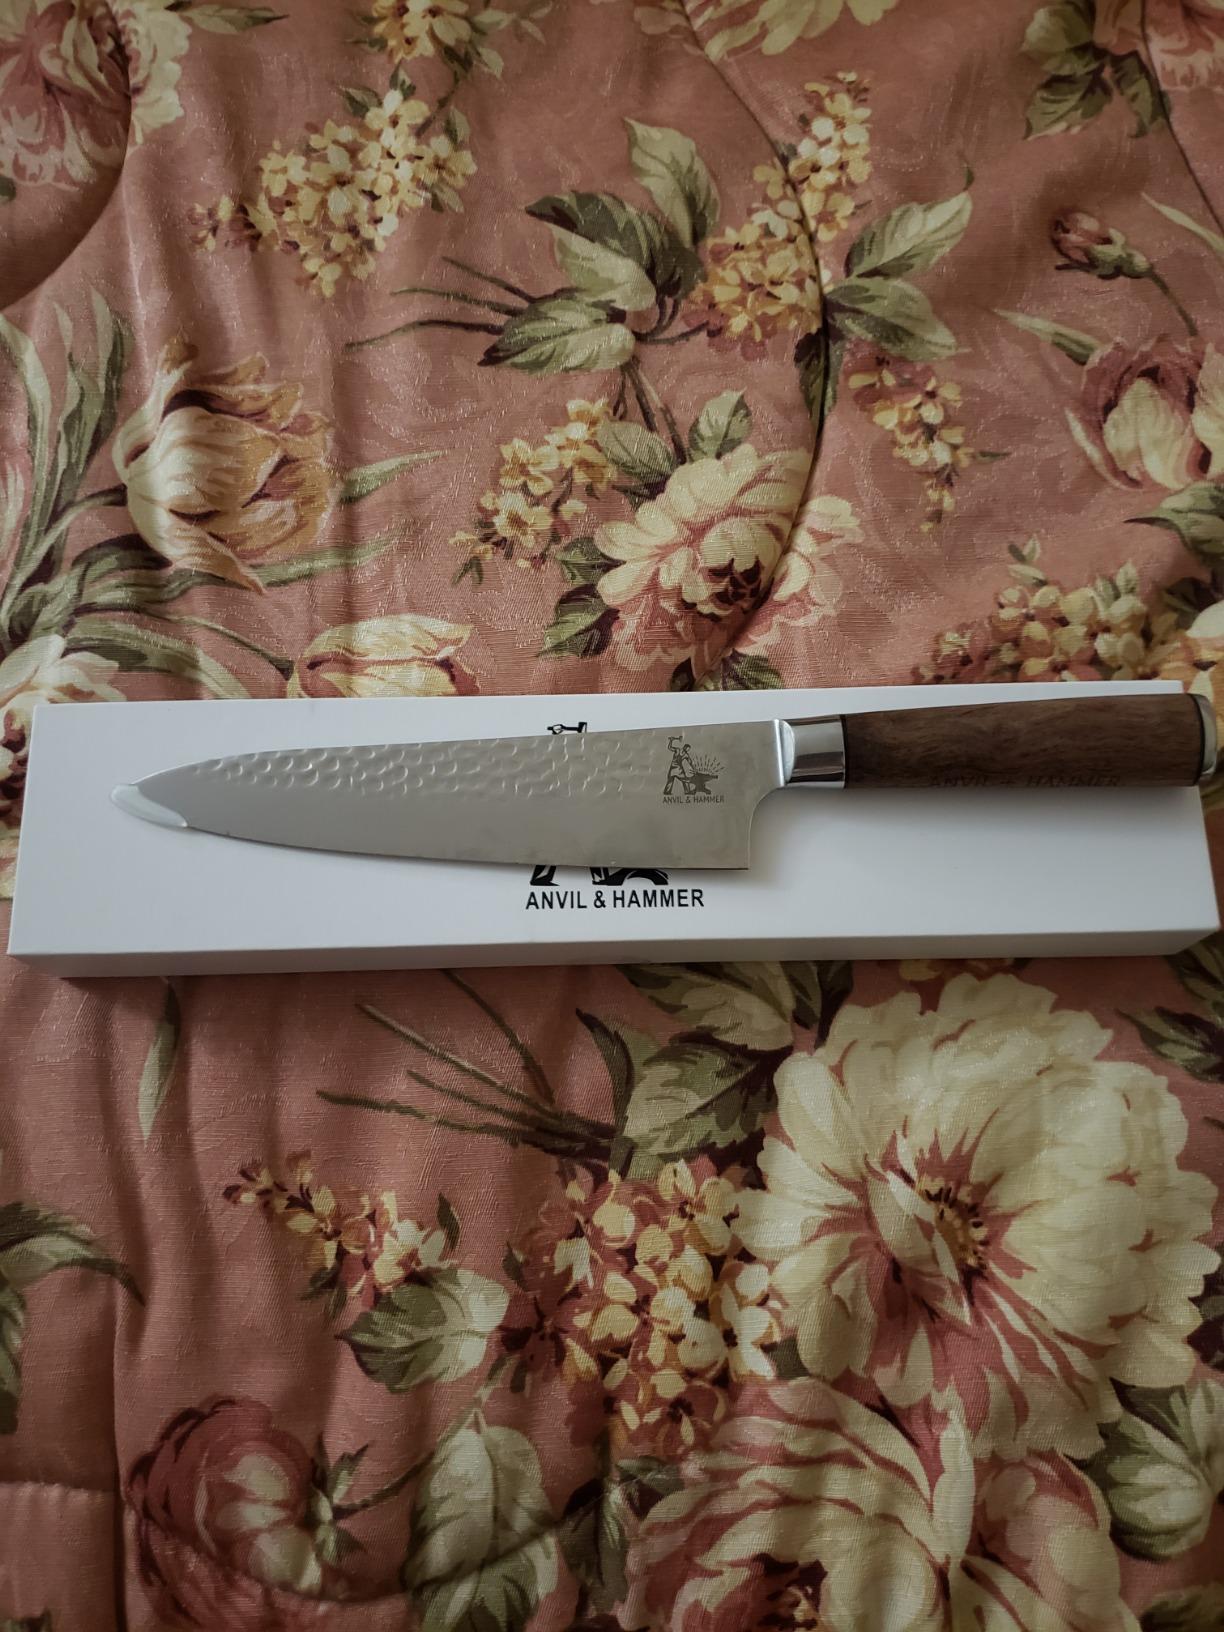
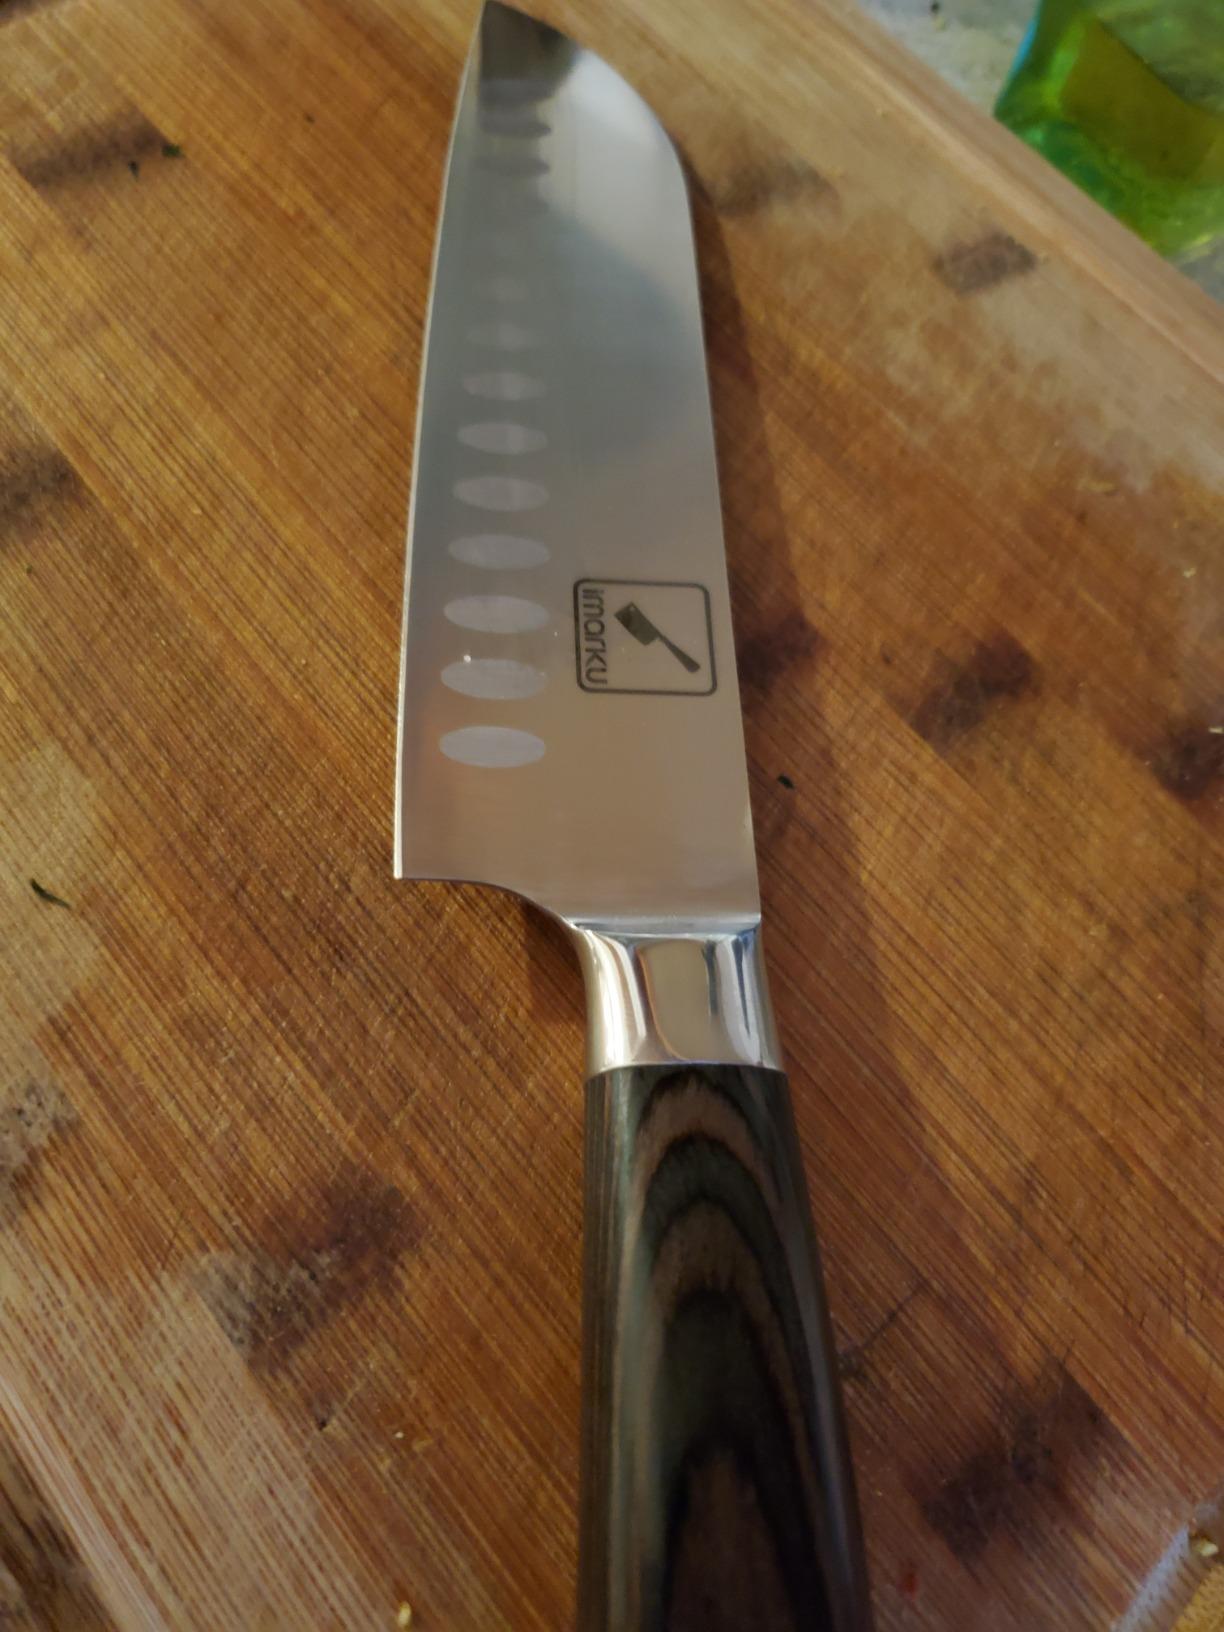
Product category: items_knife
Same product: no